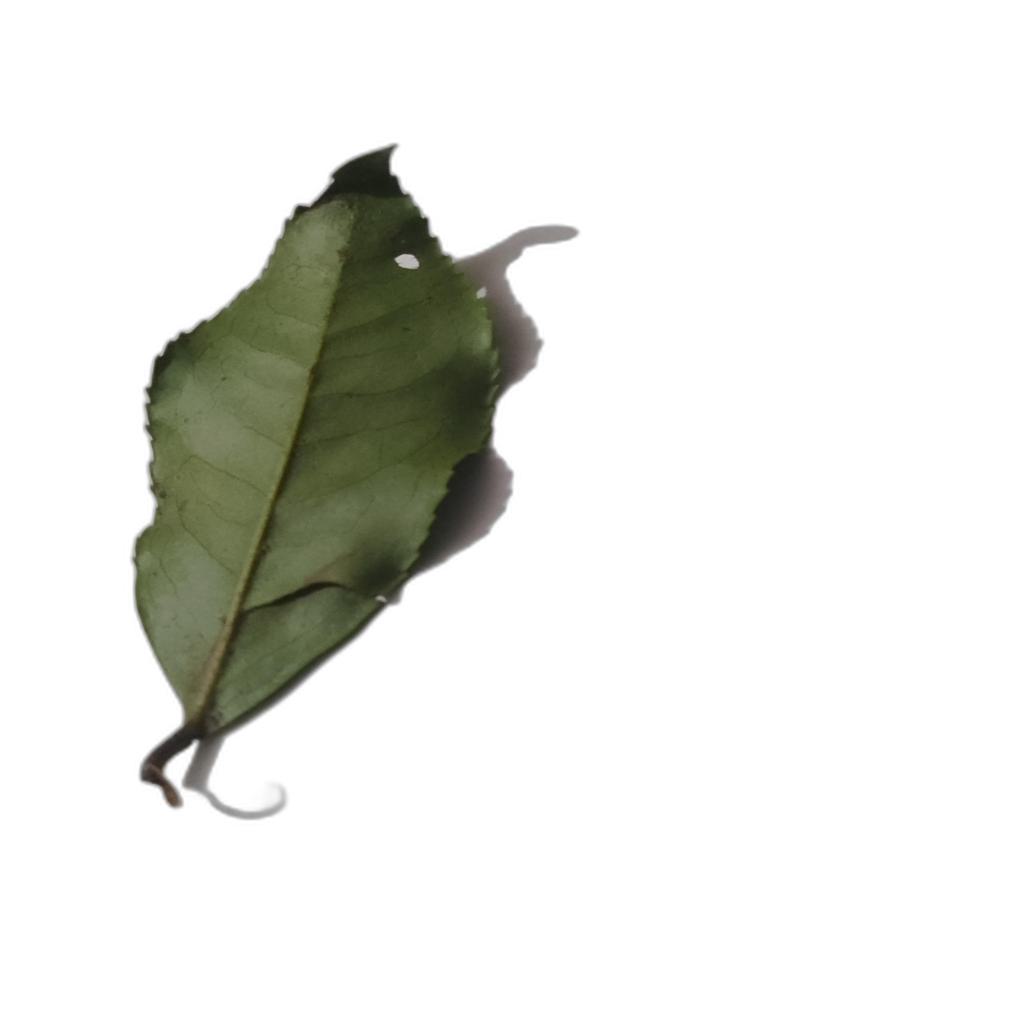
Label: Healthy